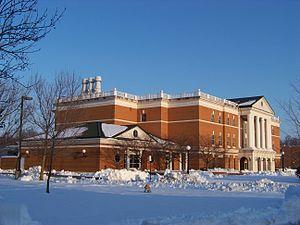
Bridgewater est une municipalité américaine située dans le comté de Rockingham en Virginie. Lors du recensement de 2010, Bridgewater compte 5 644 habitants.